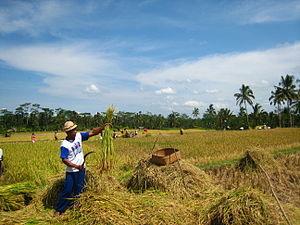
Une rizière est une parcelle — ou un ensemble de parcelles — réservée à la culture du riz ou riziculture, et dans laquelle, en général, on inonde la culture.